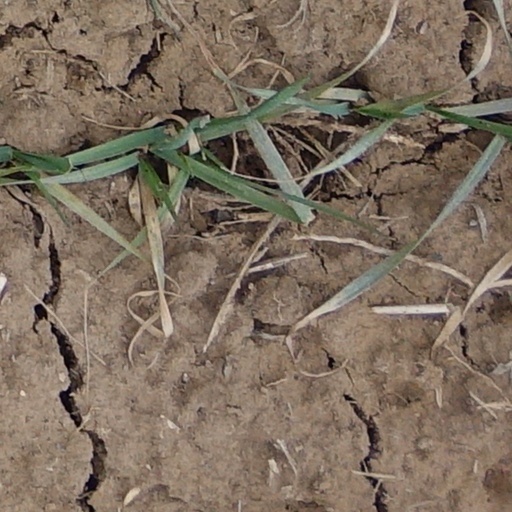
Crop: wheat